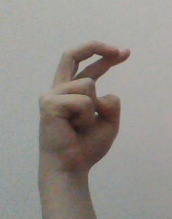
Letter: zay